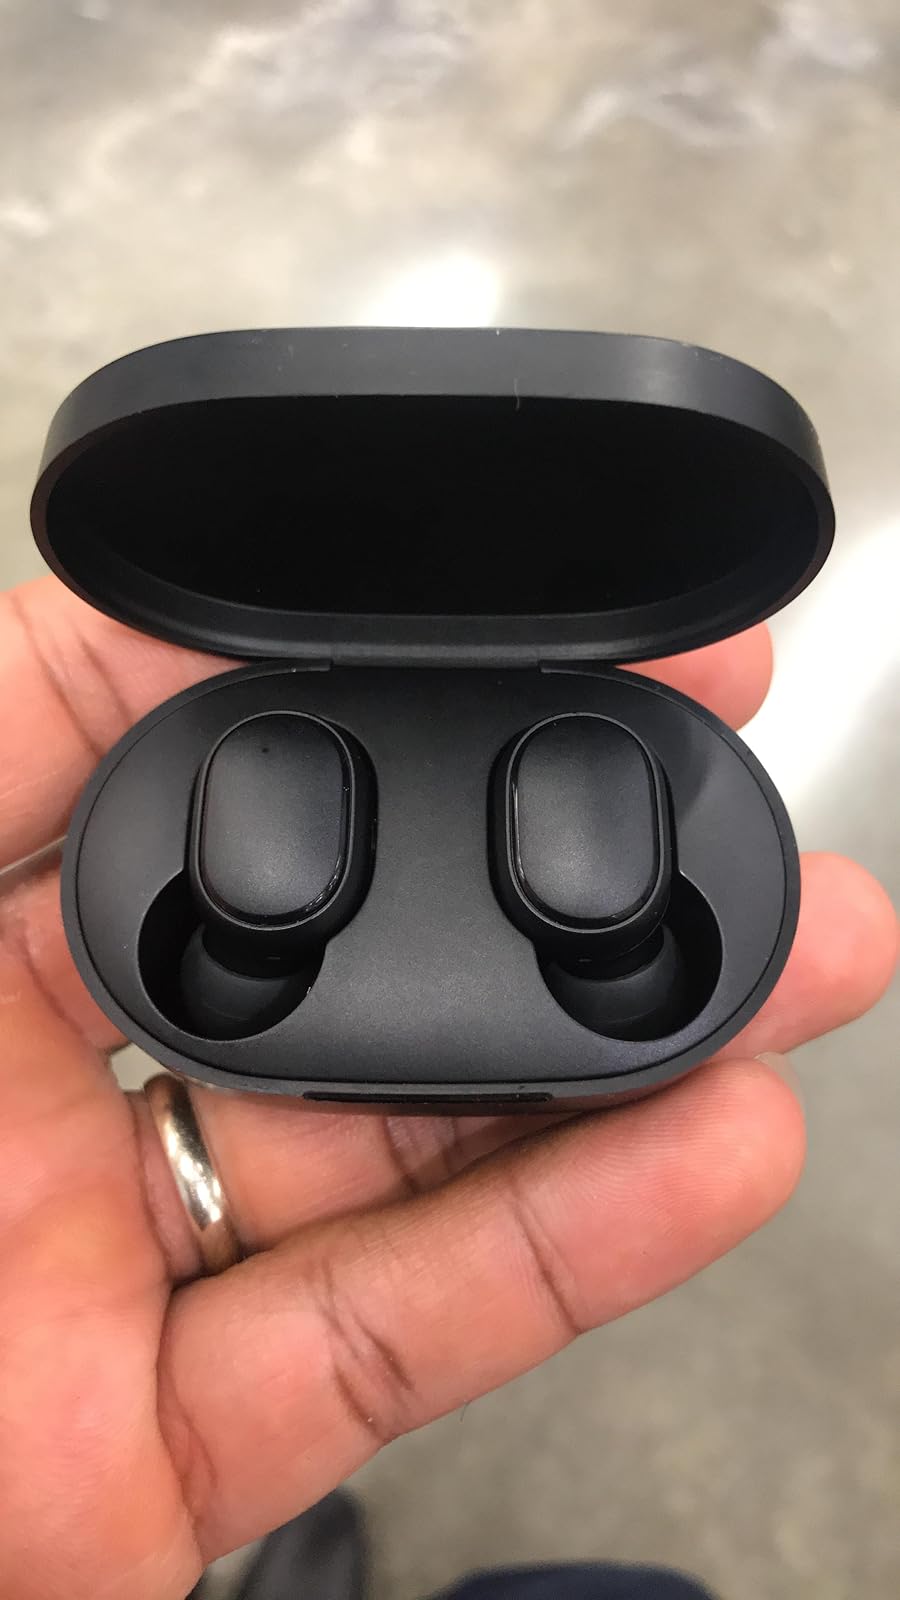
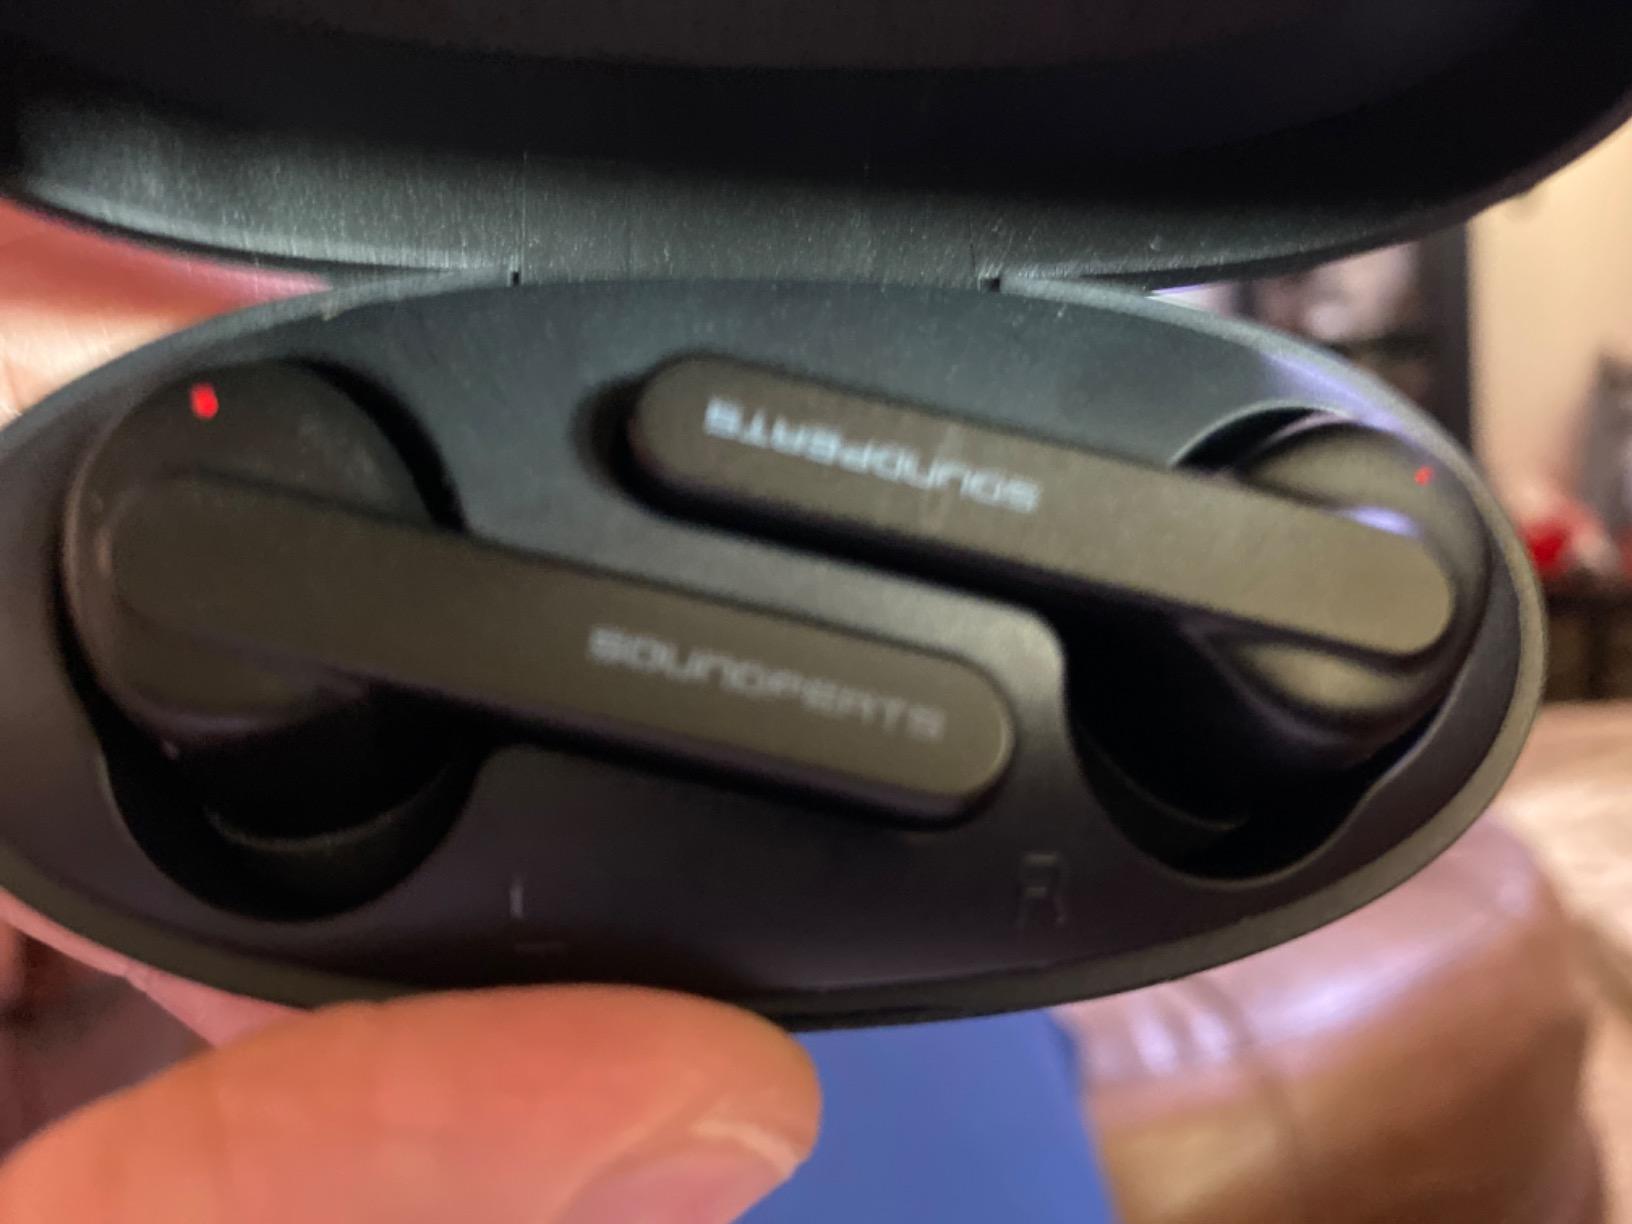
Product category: earbuds
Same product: no